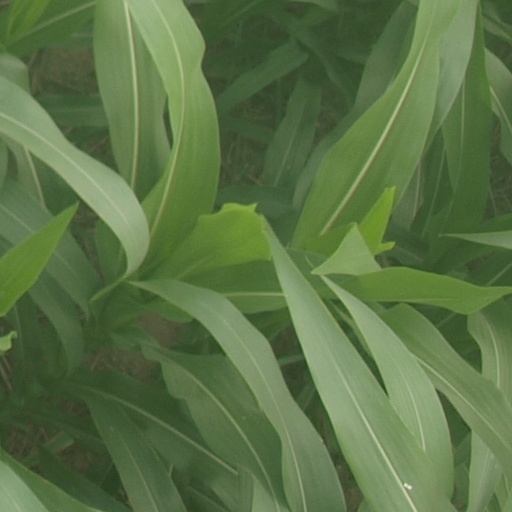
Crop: maize; corn